Play Ball (manga)

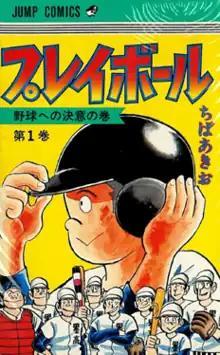
Manga volume 1 cover

is a Japanese manga series written and illustrated by Akio Chiba. It was serialized in Shueisha's manga magazine "Weekly Shōnen Jump" from 1973 to 1978, with its chapters collected in twenty-two volumes.